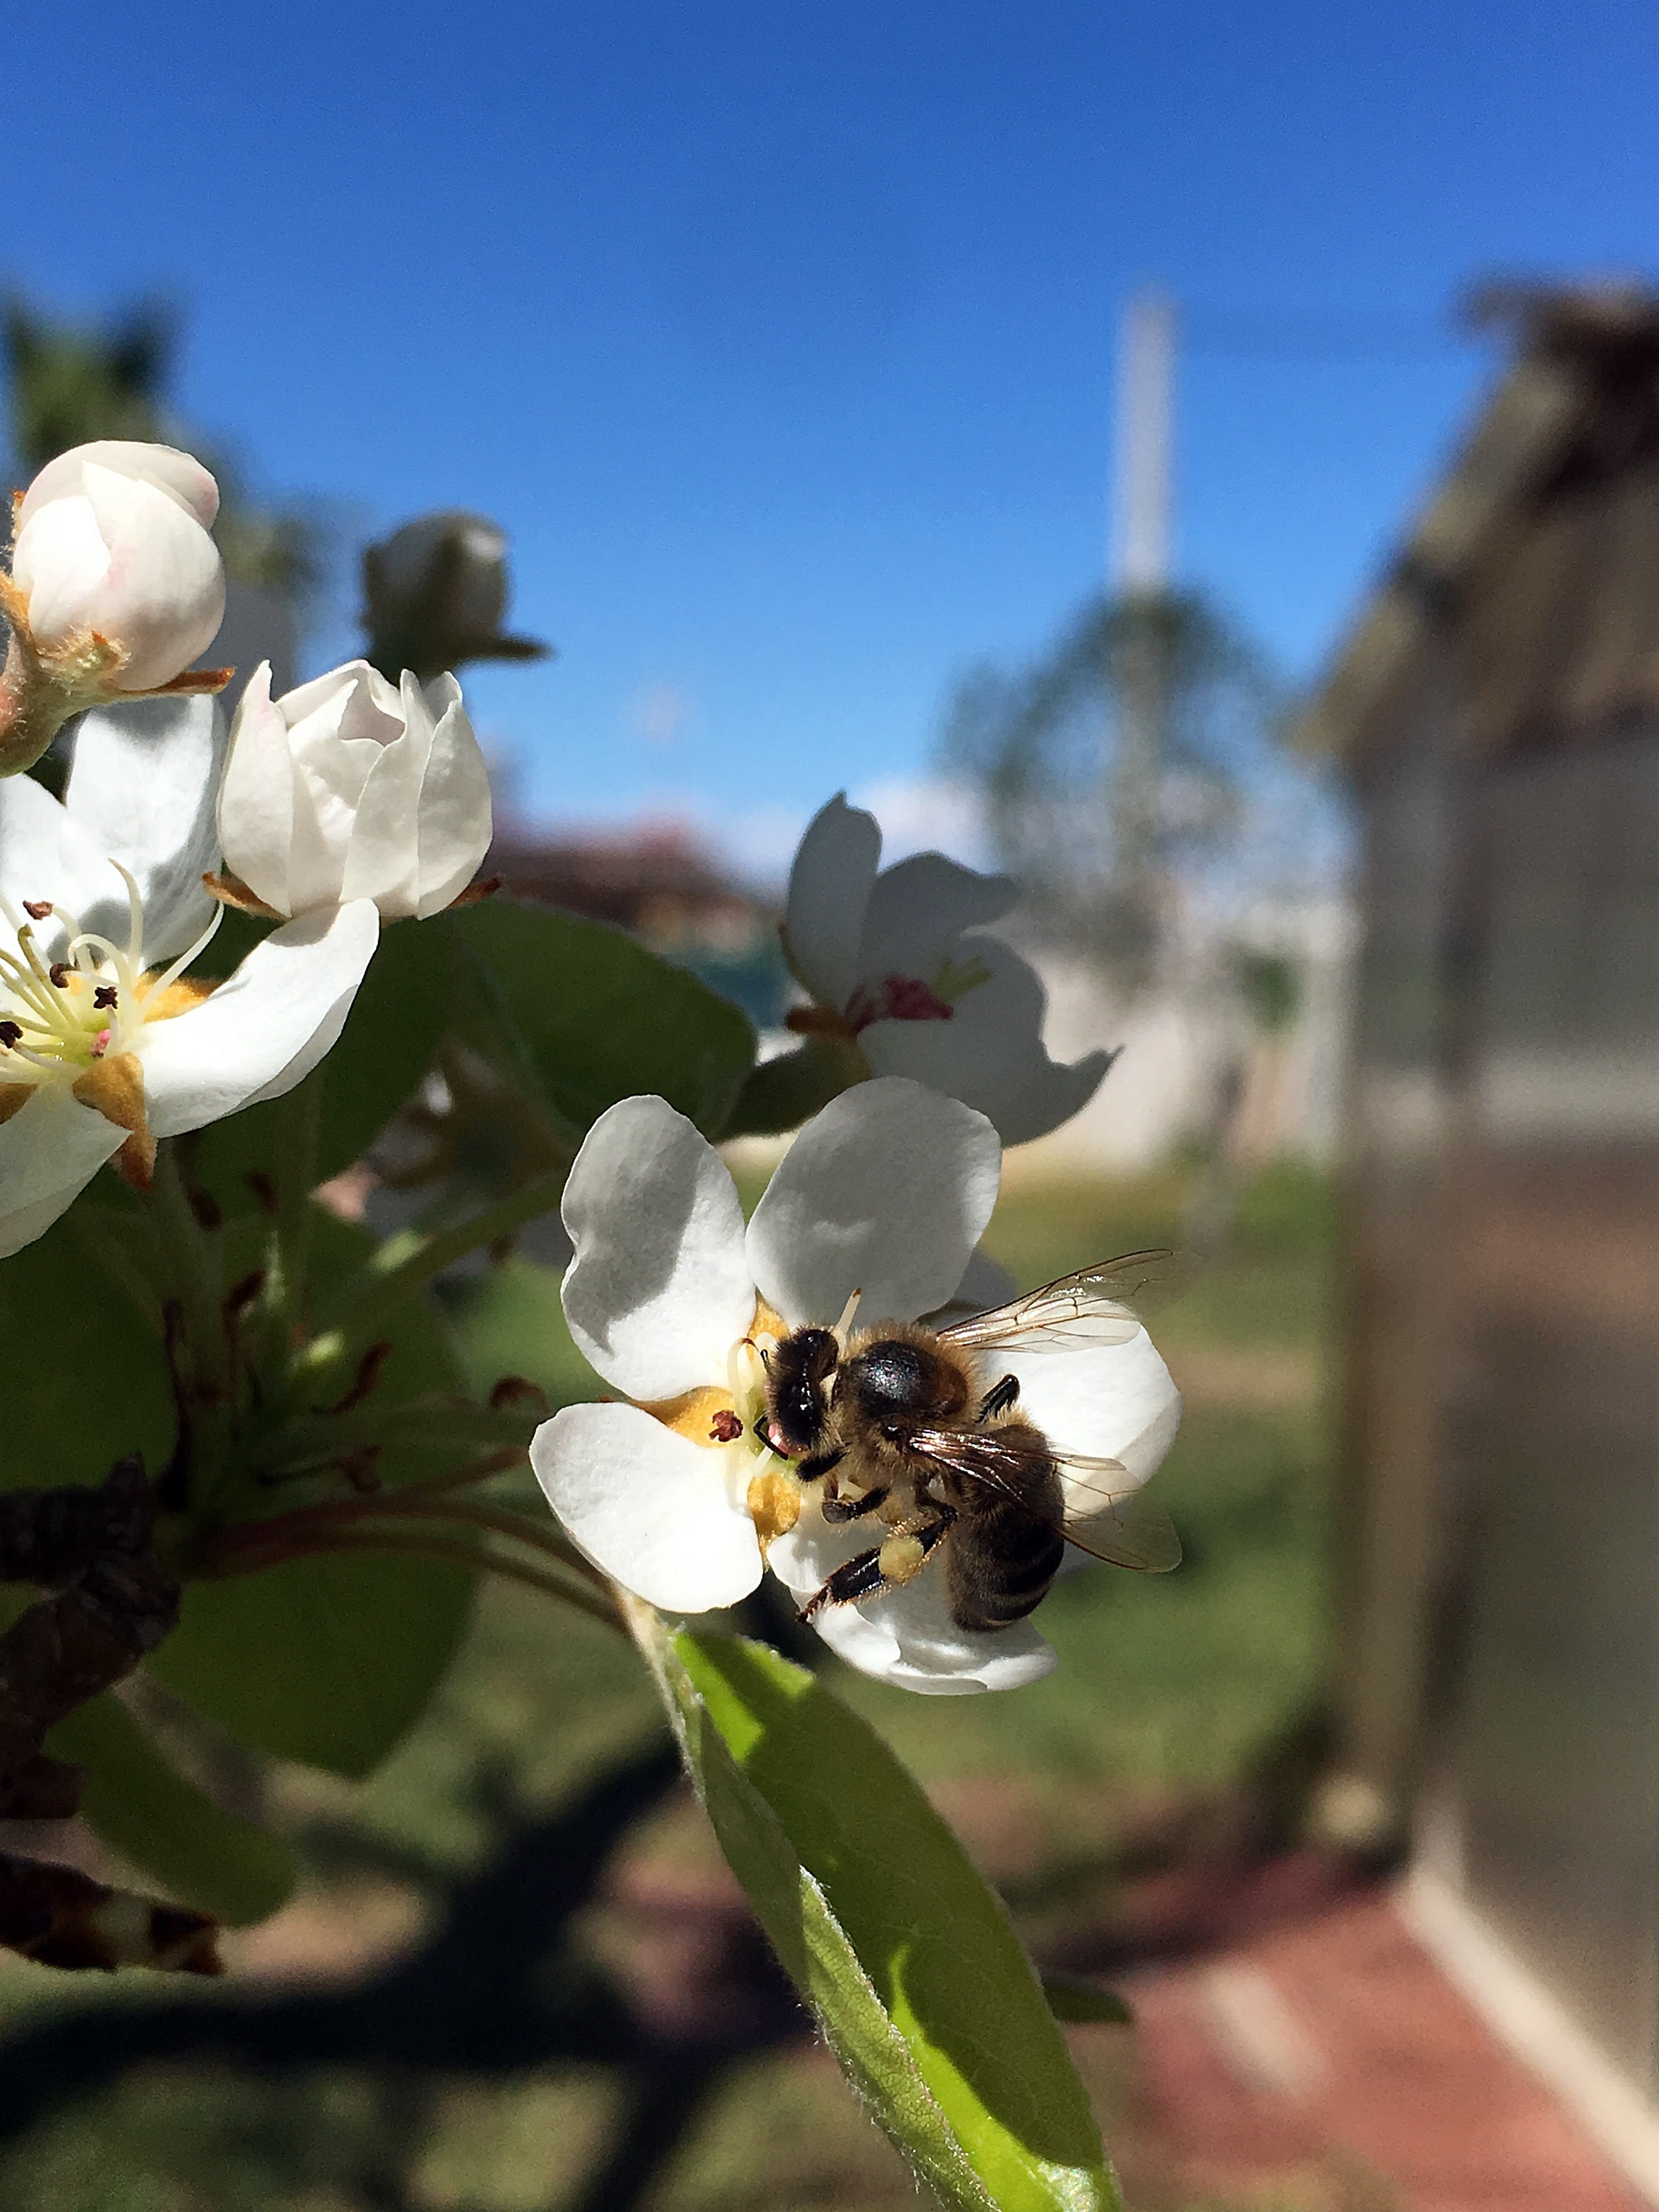
nature, branch, blossom, plant, sunshine, flower, pollen, pollination, spring, produce, insect, macro, botany, flora, wildflower, flowers, bee, bees, macro photography, flowering plant, bees to obtain nectar, land plant, membrane winged insect